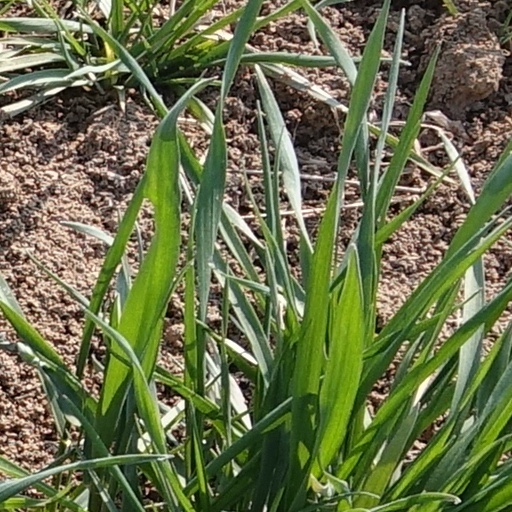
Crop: wheat